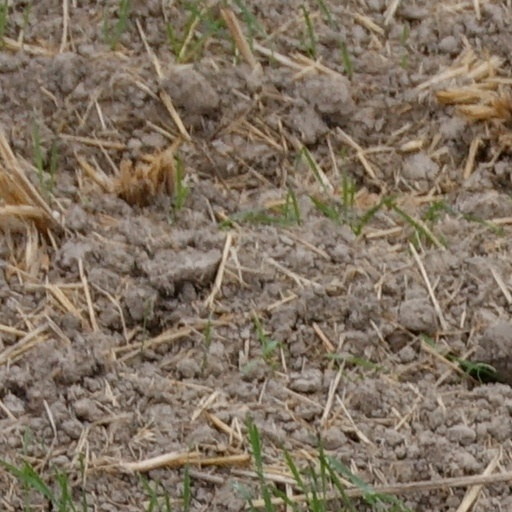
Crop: wheat